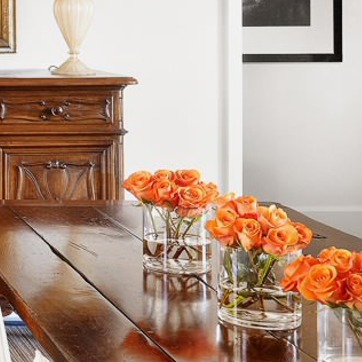
Material: foliage